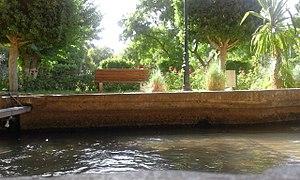
parmi les endroit les plus riche de nature je vous conseil de le visiter This is an image of ""African people at work"" from Morocco"